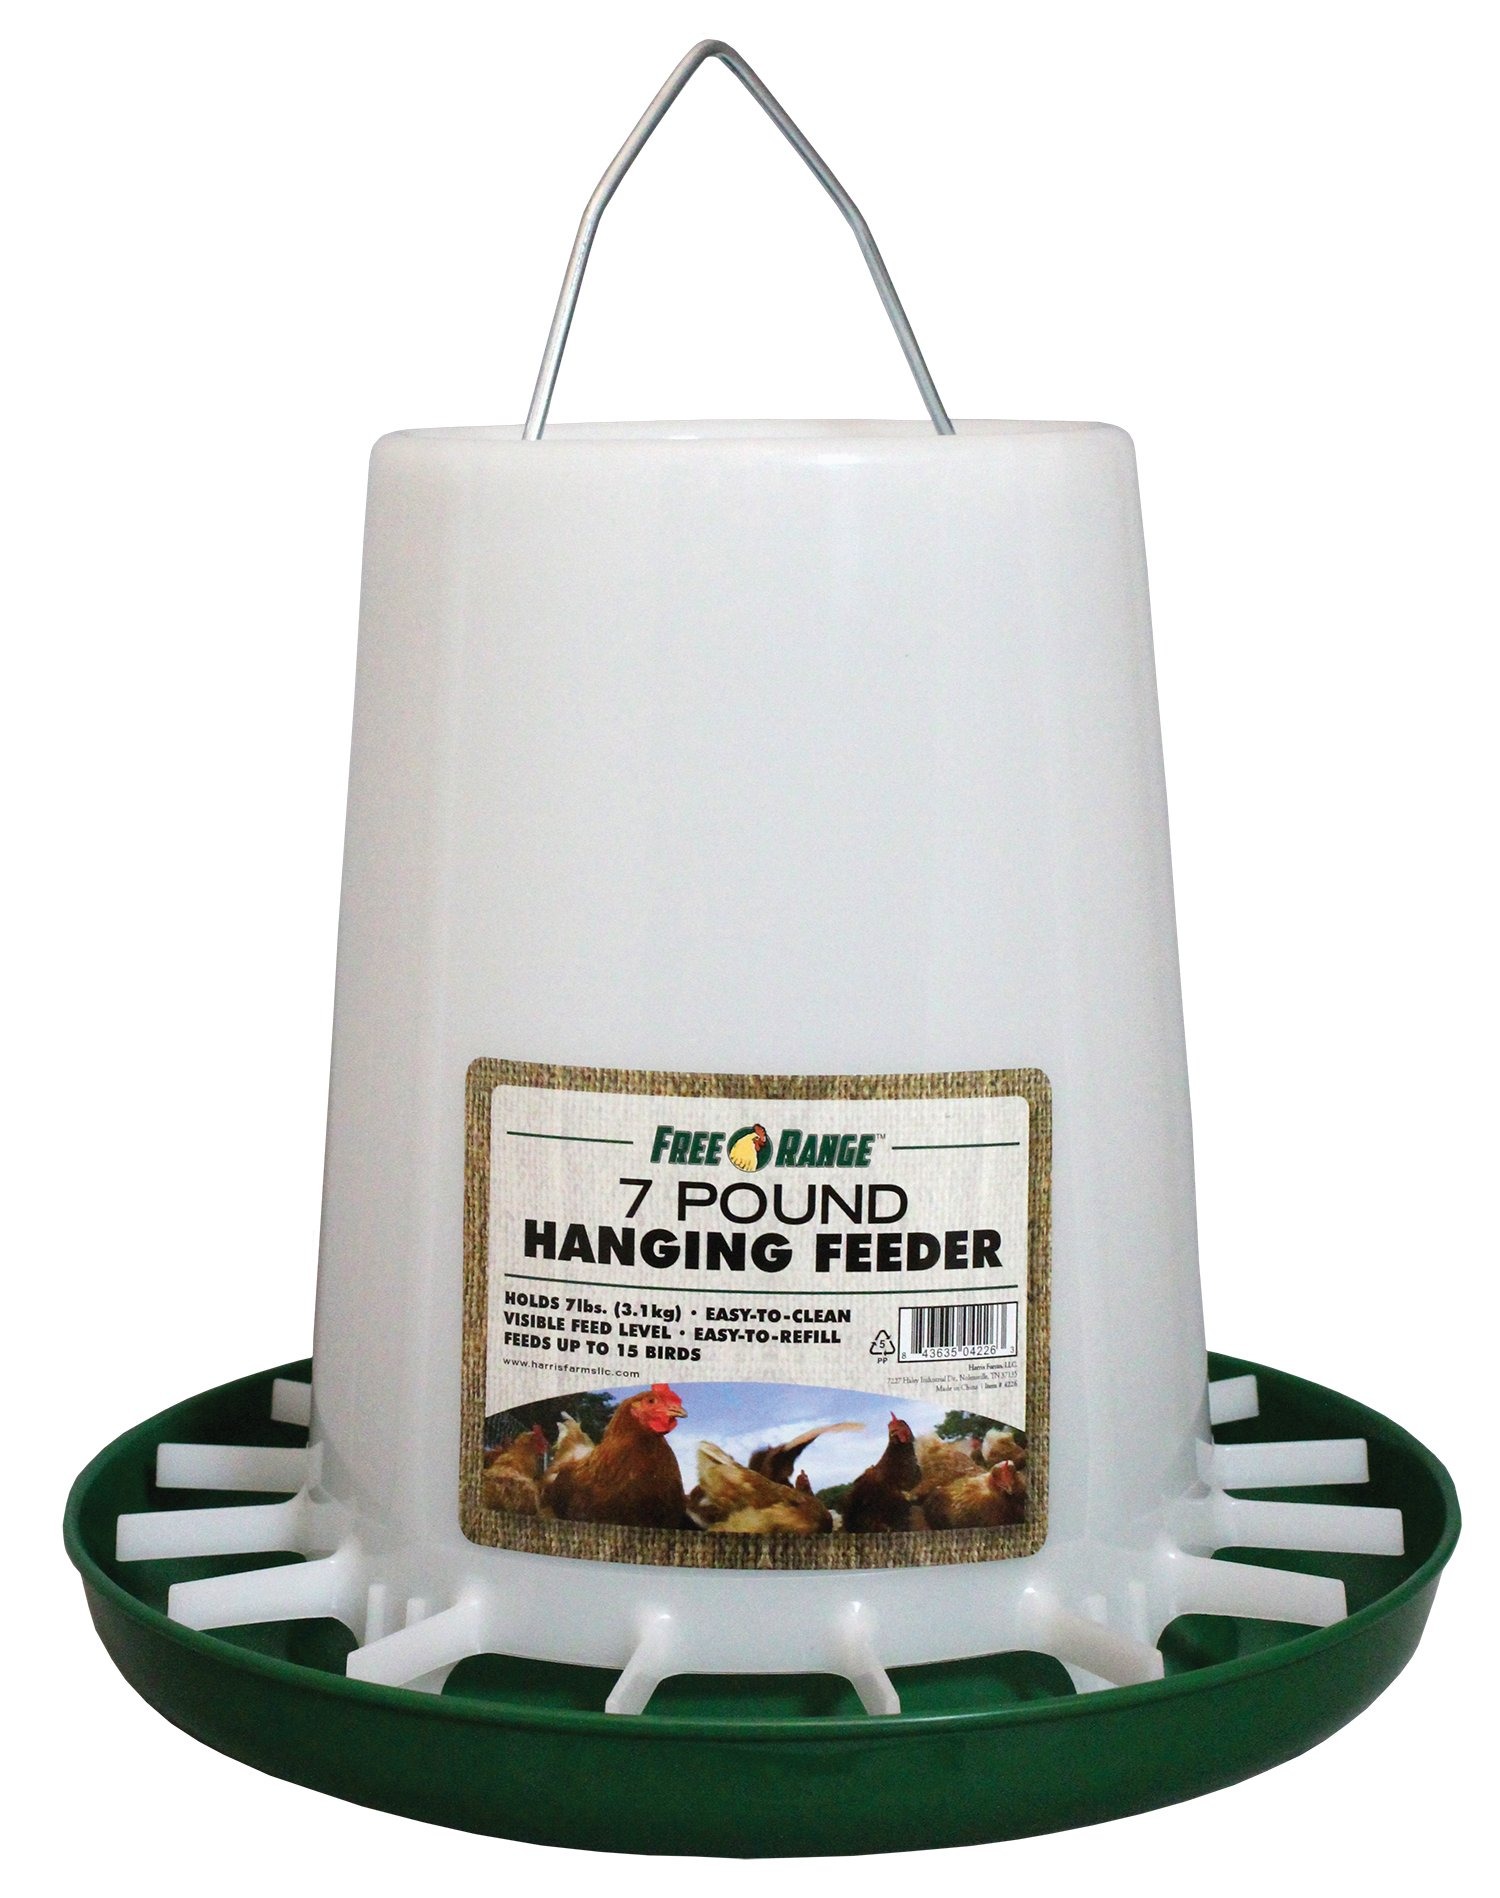
Item Name: Harris Farms 4226 Plastic Hanging Poultry Feeder
Bullet Point 1: Poultry feeder
Bullet Point 2: Designed for fast filling with an open top
Bullet Point 3: Simple twist-lock assembly
Bullet Point 4: Base is designed so chicks cannot scratch out feed
Bullet Point 5: Hangs for convenience
Value: 1.0
Unit: Count

Price: 18.135